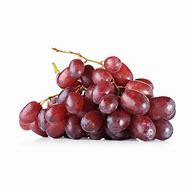
Label: Grapes